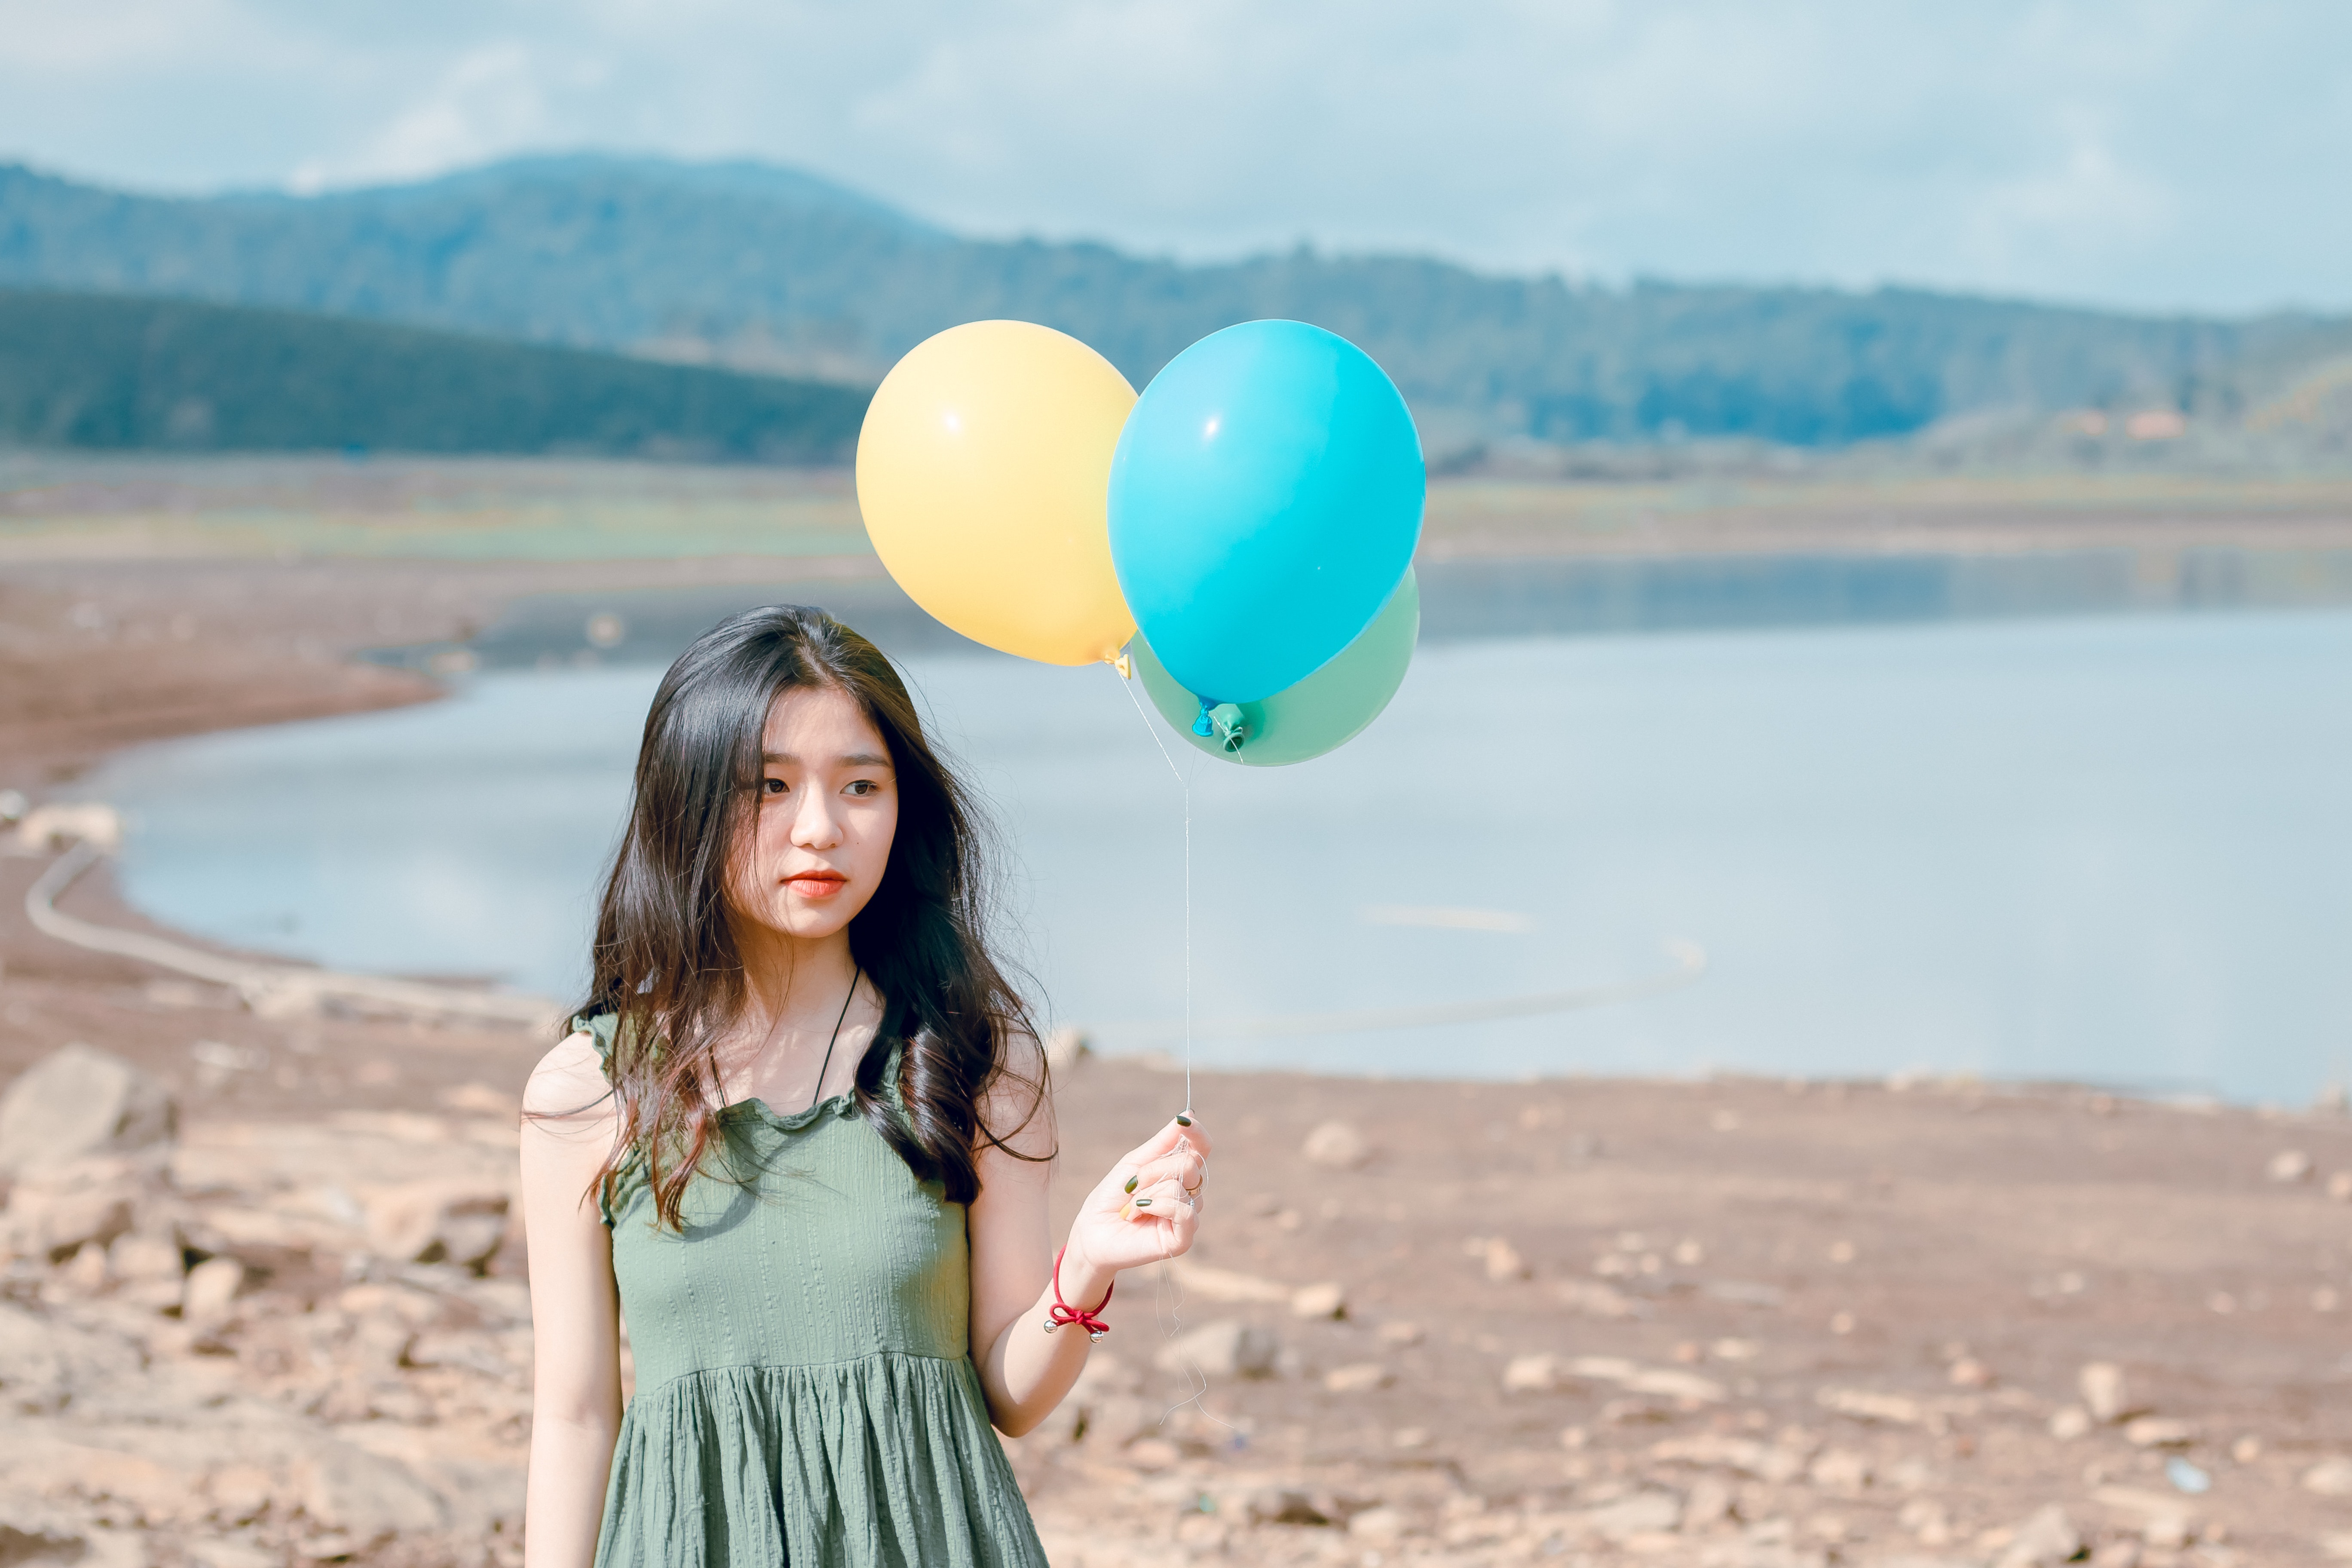
People in nature, balloon, photograph, beauty, yellow, party supply, turquoise, summer, fun, happy, sky, smile, vacation, travel, photography, leisure, sunlight, dress, landscape, tourism, photo shoot